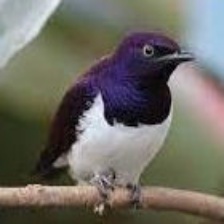
Species: VIOLET BACKED STARLING
Scientific name: CINNYRICINCLUS LEUCOGASTER